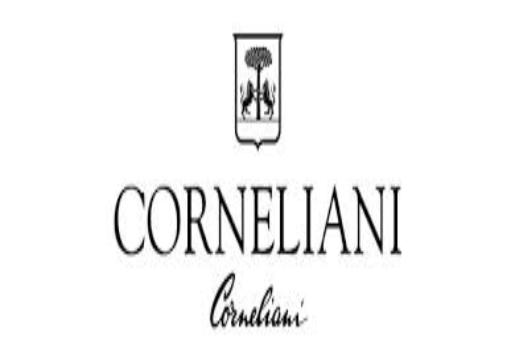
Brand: corneliani
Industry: Clothes